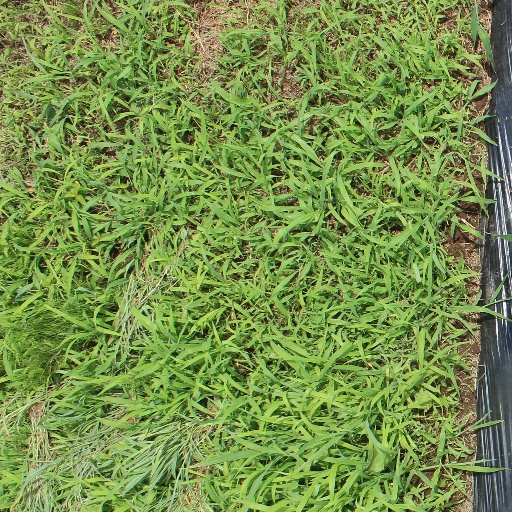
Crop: sorghum